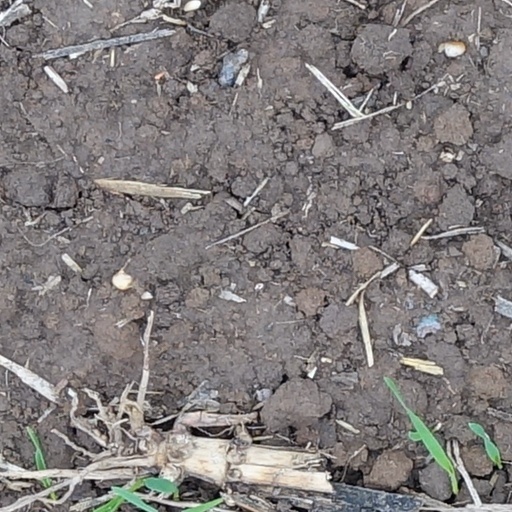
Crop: wheat